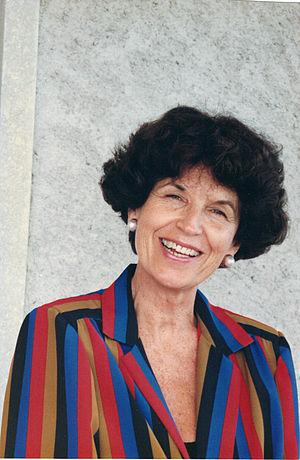
L’histoire de la littérature colombienne, en tant qu’expression de la culture de la Colombie, est hétérogène en raison des héritages juxtaposés et entremêlés des origines locales et coloniales.
Helena Araújo est une écrivaine, critique littéraire et professeur internationale de littérature latino-américaine née le 20 janvier 1934 à Bogota en Colombie et morte le 2 février 2015 à Lausanne en Suisse. Ses œuvres ont été publiées et traduites en Europe et en Amérique du Sud.